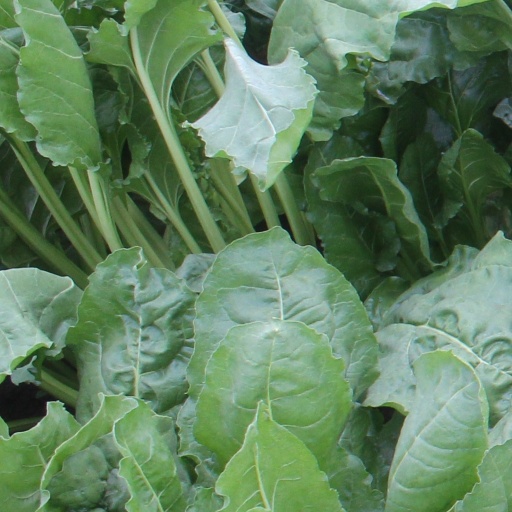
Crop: sugar beet